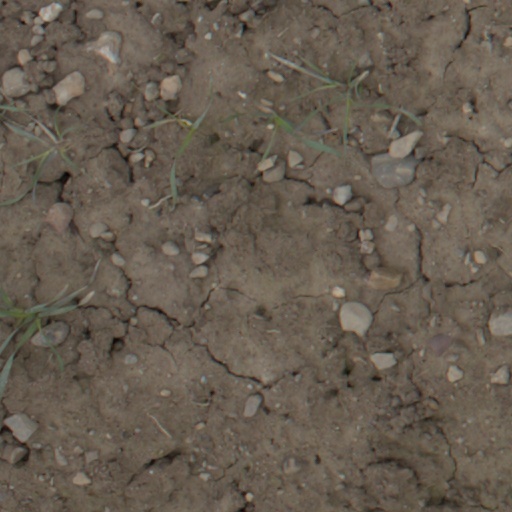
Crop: wheat